Marionette

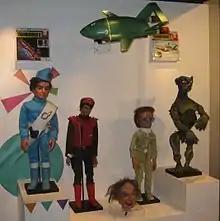
A display of marionettes used in Supermarionation television series such as "Thunderbirds" and "Captain Scarlet and the Mysterons" at the National Media Museum in Bradford, United Kingdom

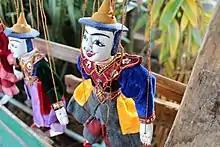
Traditional Burmese commander-in-chief marionette

With the rise in popularity of television and film, marionettes found a rise in popularity, especially in children's programming. In 1947, "Howdy Doody" introduced marionettes to children's television, with Howdy Doody (the main character) being a marionette, as well as some other characters.